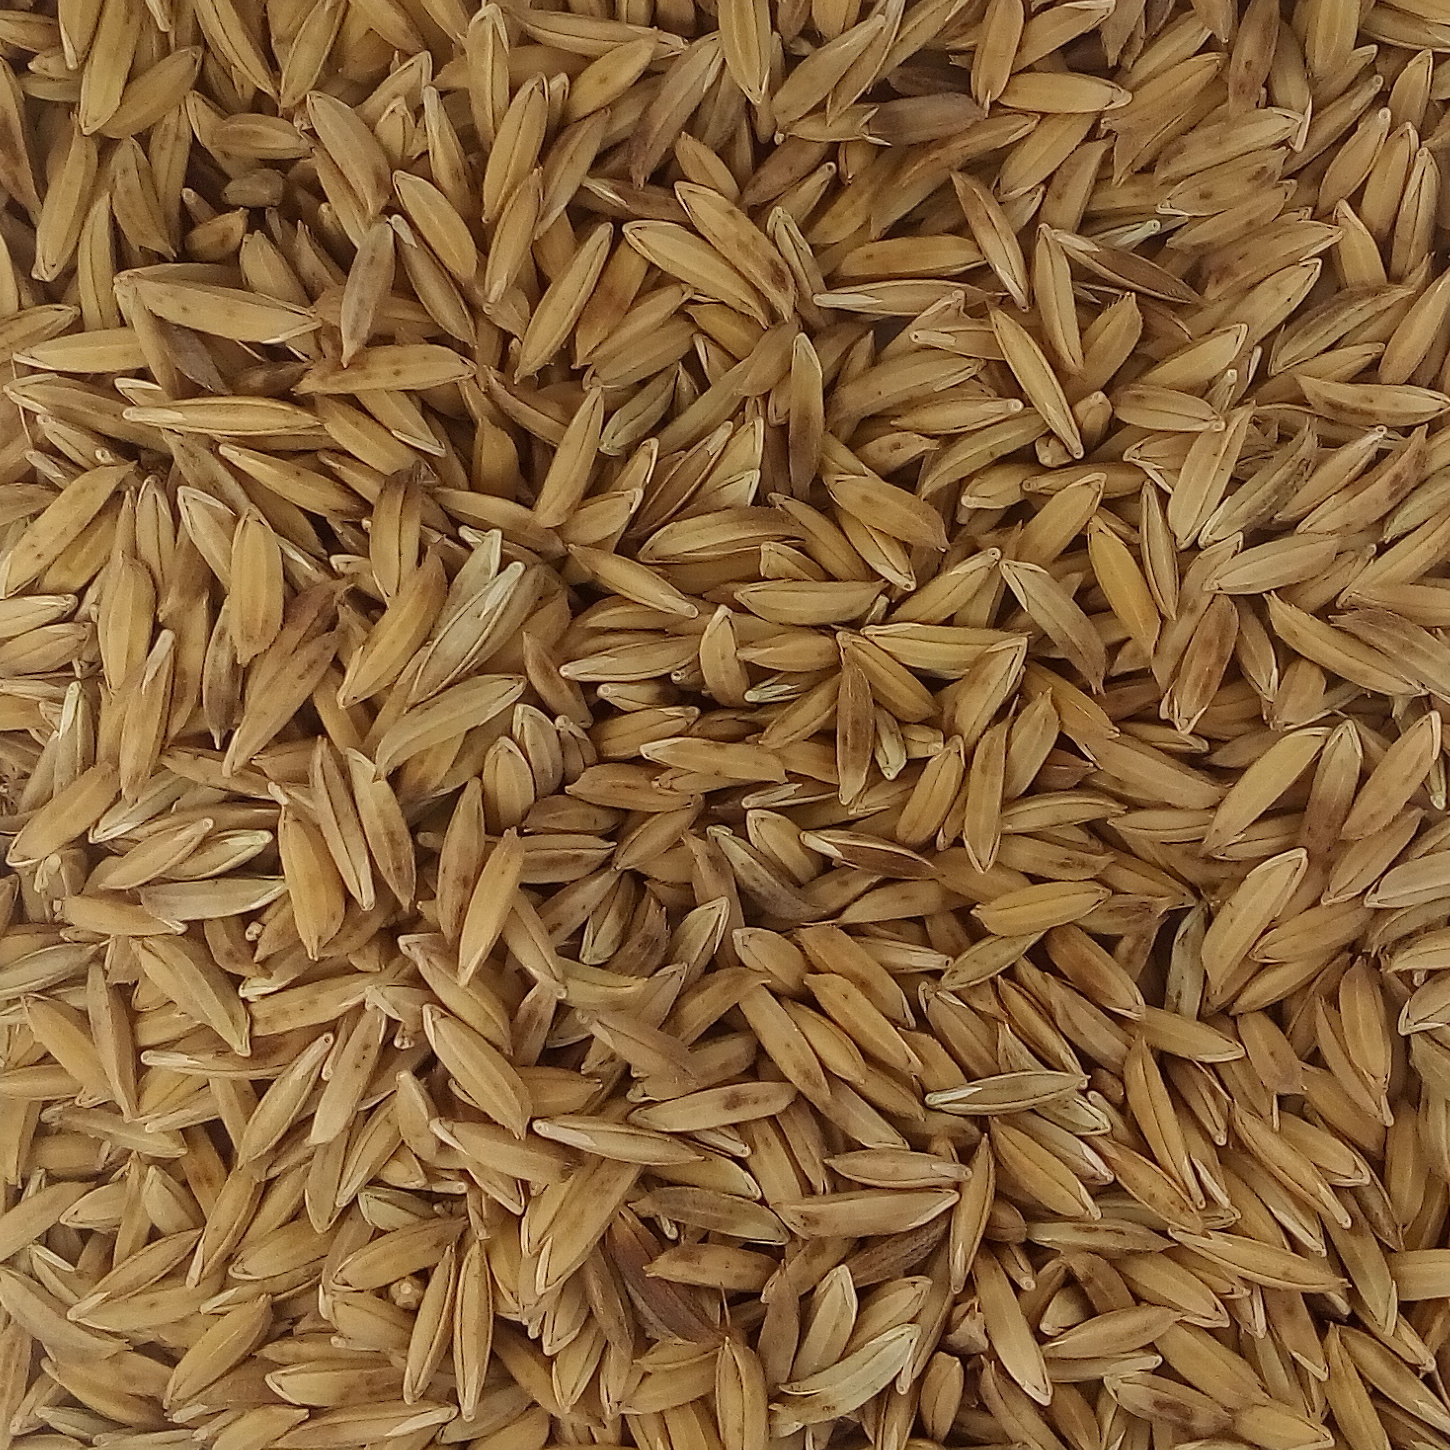
Rice seed variety: BAS_370